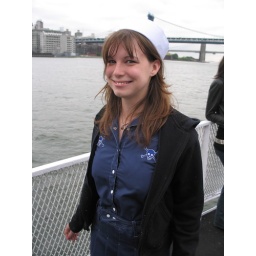
World/Inferno Rocks Off Boat Cruise; cute girl in sailor wear